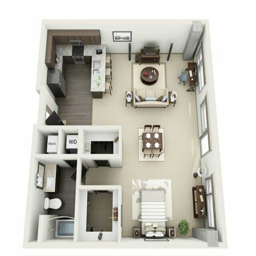
i just moved to my new apartment